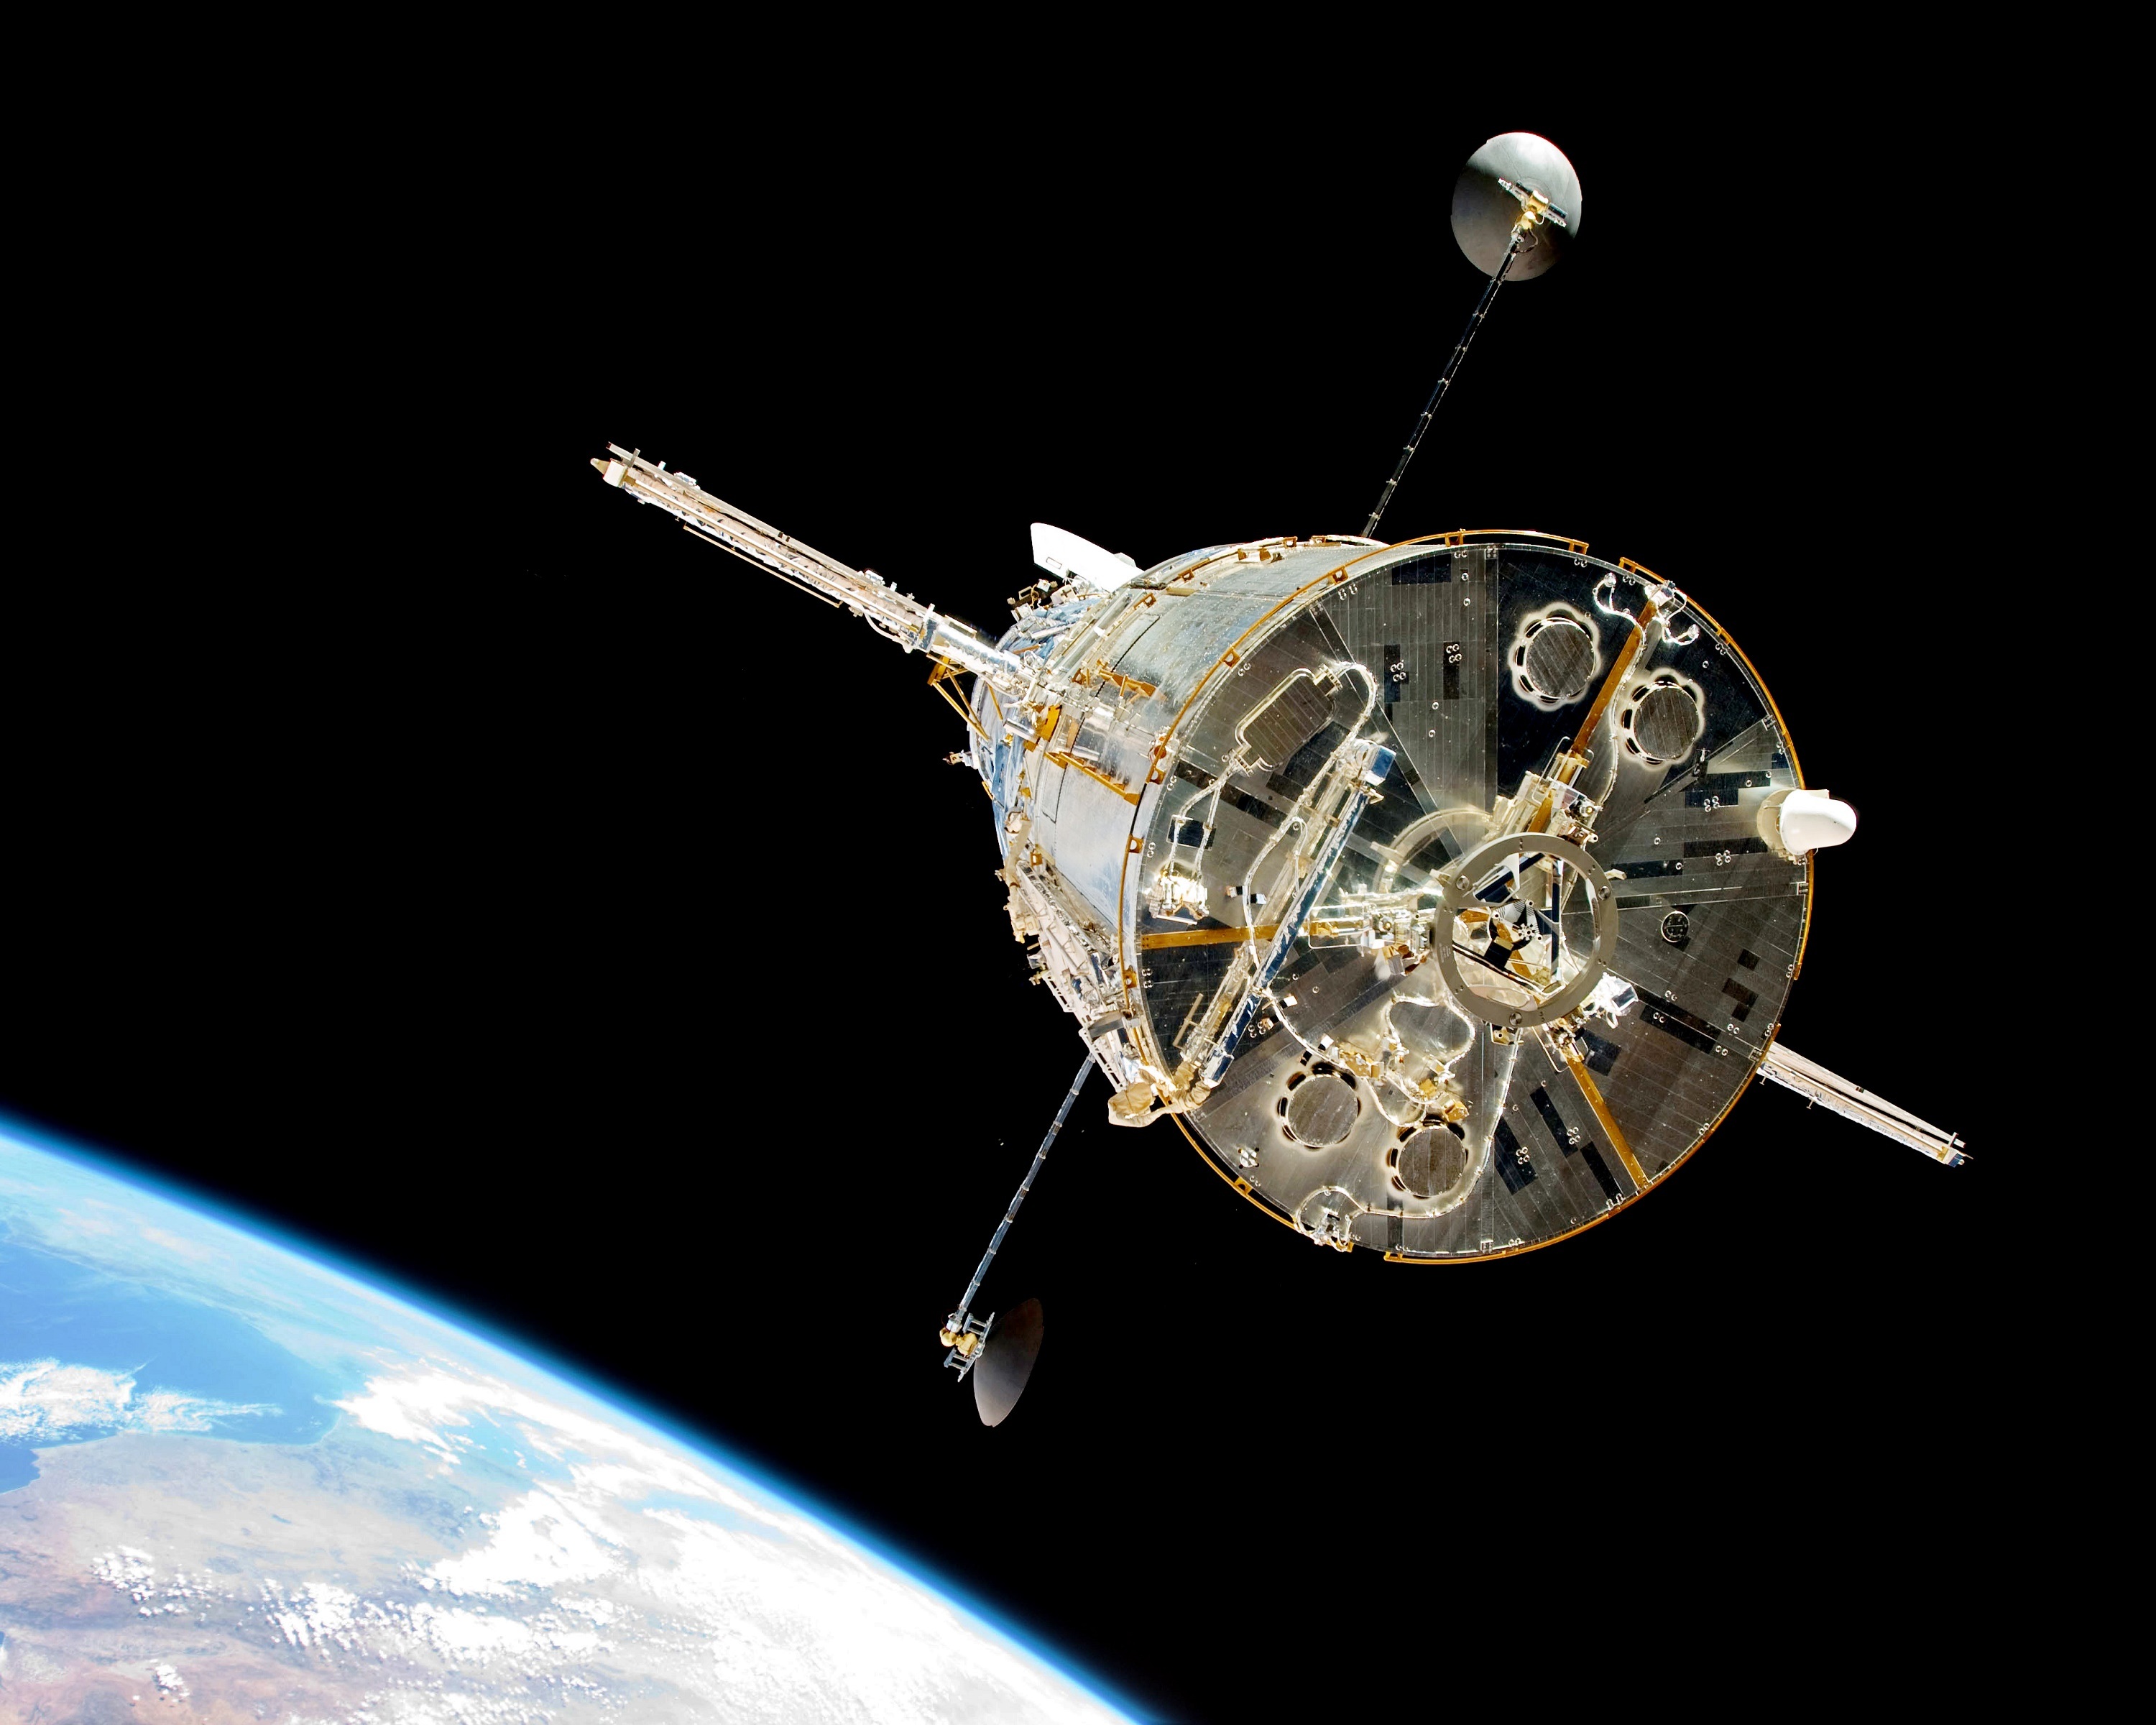
cosmos, vehicle, flight, space, black, galaxy, satellite, nasa, research, rear view, science, astronomy, stars, universe, planets, celestial, macro photography, spacecraft, orbit, hubble, operational, space telescope, launched